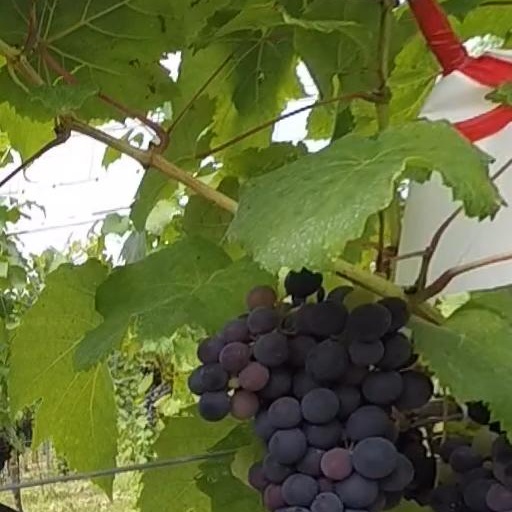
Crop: grape